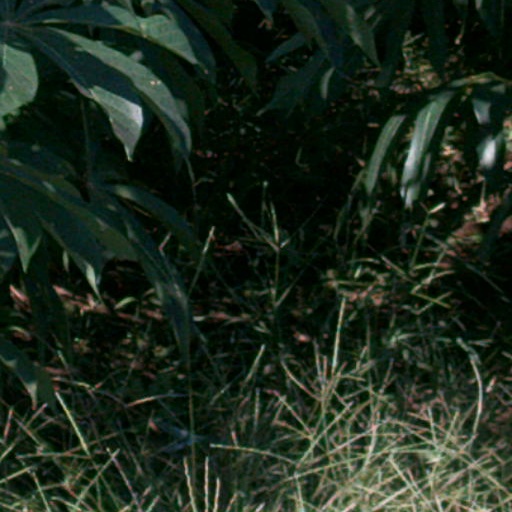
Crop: cassava